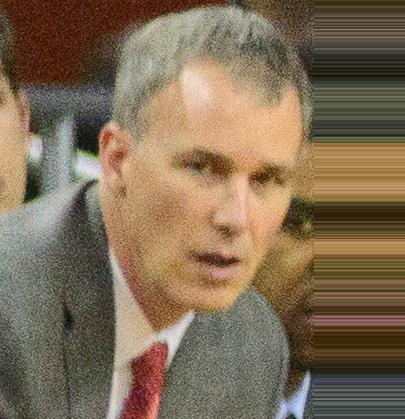
Age: 44